Panama station

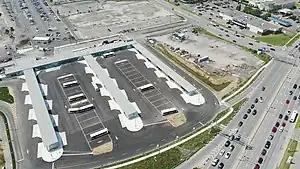
Overhead photo of the new Panama Terminus

The bus terminus was inaugurated in 1985. The original building was located at the intersection of Panama Street and Taschereau Boulevard. It was adjacent to both Autoroute 10 and Mail Champlain. The new building is located south of the old terminal, situating itself closer to the new Panama station. In 2006, a busway (bus lane) was constructed between the terminus and the Taschereau Interchange of Autoroute 10.